Paradise shelduck

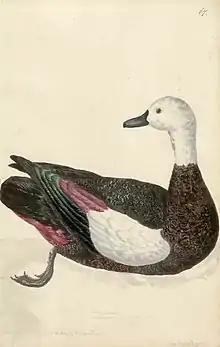
Watercolour of a female bird painted by Georg Forster on James Cook's second voyage to the Pacific Ocean. This picture is the holotype for the species.

The paradise shelduck was formally described in 1789 by the German naturalist Johann Friedrich Gmelin in his revised and expanded edition of Carl Linnaeus's "Systema Naturae". He placed it with all the other ducks, swans, and geese in the genus "Anas" and coined the binomial name "Anas variegata". Gmelin based his description on the "Variegated goose" from New Zealand that had been described in 1785 by the English ornithologist John Latham in his "A General Synopsis of Birds". The naturalist Joseph Banks had provided Latham with a water-colour drawing of the duck by Georg Forster who had accompanied James Cook on his second voyage to the Pacific Ocean. The picture of a female bird was drawn in April 1773 at Dusky Sound, a fiord on the southwest corner of New Zealand. This picture is now the holotype for the species and is held by the Natural History Museum in London. The paradise shelduck is now placed with five other species in the genus "Tadorna" that was introduced by the German zoologist Friedrich Boie in 1822. The genus name comes from the French word "Tadorne" for the common shelduck. The specific epithet "variegata" is from the Latin "variegatus" meaning "variegated". The species is monotypic: no subspecies are recognised. Other common names include painted duck, pari, parry, parrie, and pūtangitangi in Māori.